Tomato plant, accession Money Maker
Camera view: bottom (45 deg); turntable rotation: 210 degrees
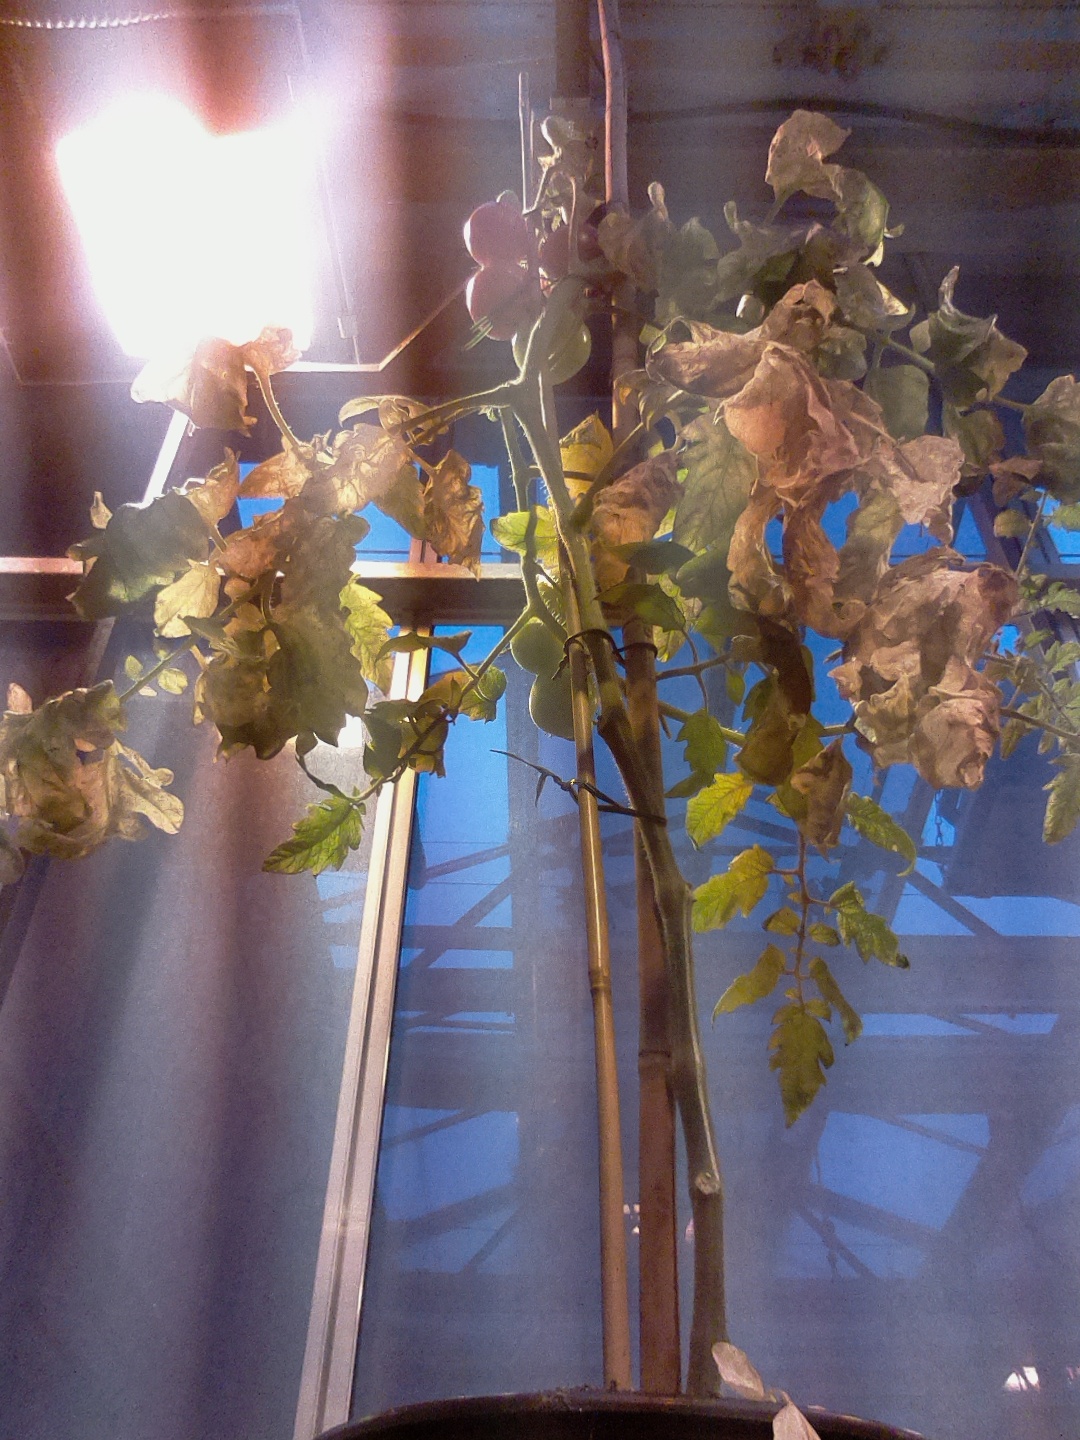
BBCH growth stage 83: 30%-40% of fruits show typical fully ripe color